Jamaica Estates, Queens

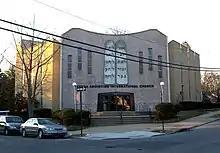
Fresh Anointing International Church

The New York City Department of Education operates public schools: